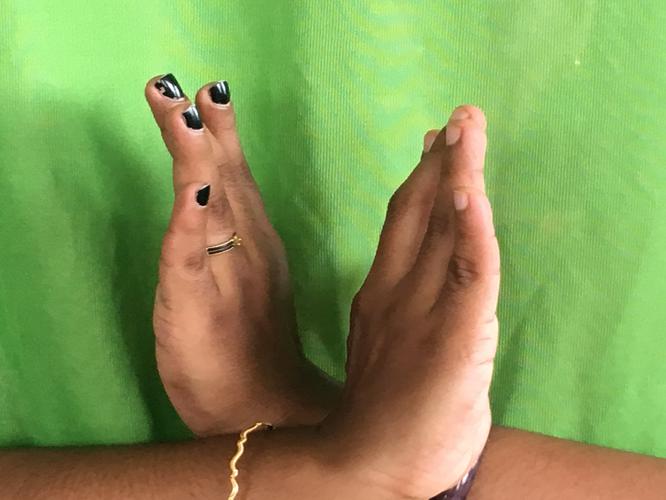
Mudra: Swastikam
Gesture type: double_hand